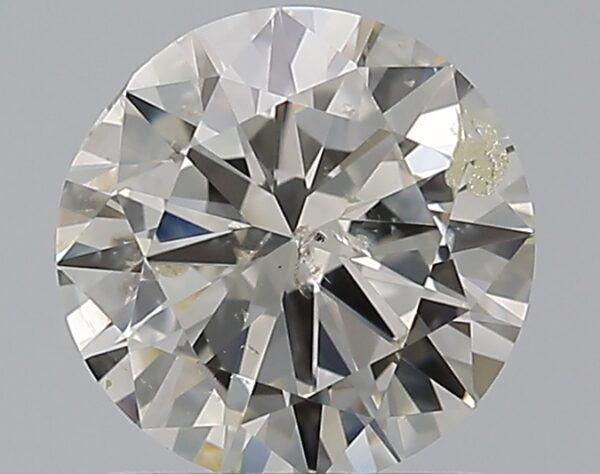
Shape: round
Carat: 1
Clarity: SI2
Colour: J
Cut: VG
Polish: EX
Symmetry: GD
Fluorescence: N
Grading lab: IGI
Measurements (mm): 6.5 x 6.43 x 3.81